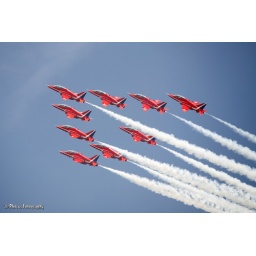
Just happened to get the formation in a clear blue sky